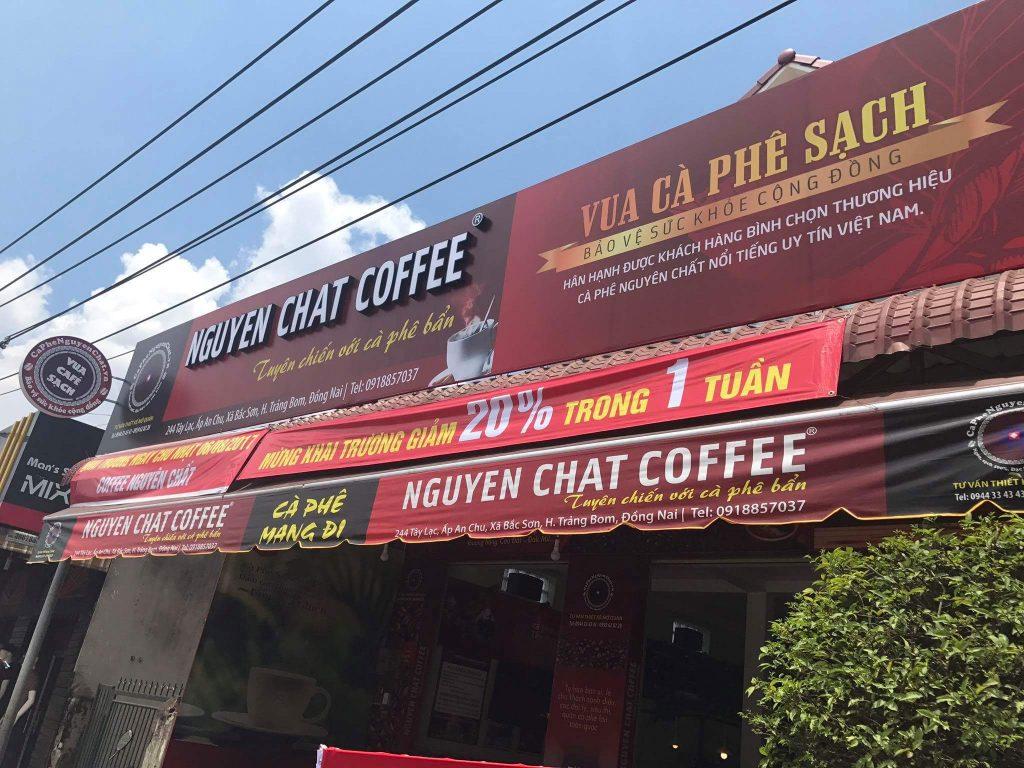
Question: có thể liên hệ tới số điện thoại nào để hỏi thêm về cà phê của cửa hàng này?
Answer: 0918857037